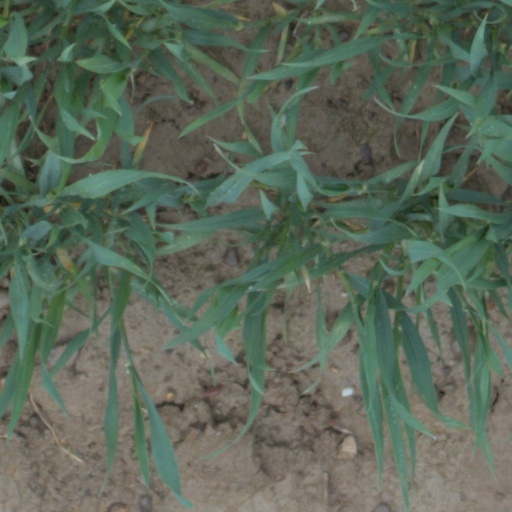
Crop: wheat